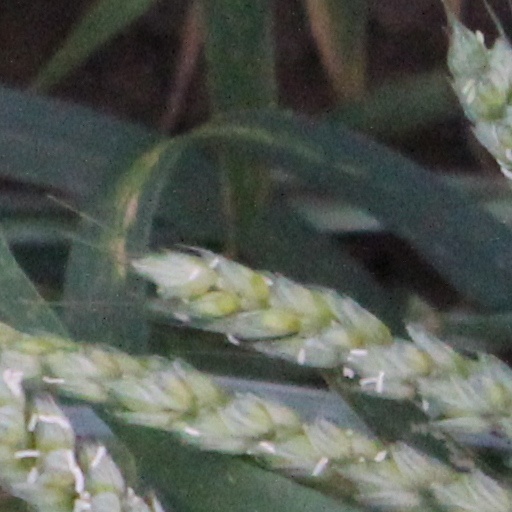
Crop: wheat